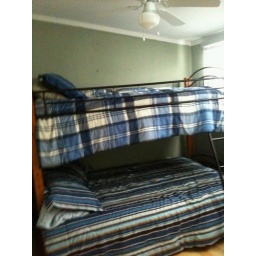
Bunk beds in second bedroom